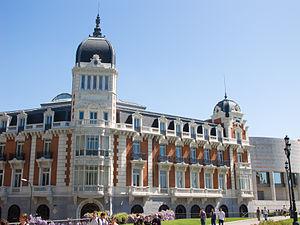
Cette page relate l'Histoire de la production de zinc. Le zinc fut, avec le plomb, le premier métal non-ferreux le plus utilisé par l'Homme, avant la formidable expansion de la production du cuivre et l'expansion très rapide de la production d'aluminium quelques décennies plus tard. Le zinc se trouvant dans la nature exclusivement sous la forme de composés, sa fabrication s'effectue d'abord à partir du carbonate de zinc. Jusqu'à la fin du XVIIIᵉ siècle, le zinc était importé d'Inde et était considéré comme étant très cher. Au XIXᵉ siècle, il se démocratise et trouve des usages dans le bâtiment, en profitant de l'expansion des bassins houillers, car la production de ce métal nouveau exige de quantités considérables de charbon. Entre 1900 et 1956, alors que la production du plomb est multipliée par 2, celle du zinc l'est par 6, et celle du cuivre par 7, même si c'est loin de celle de l'acier, multipliée par 11,7 et surtout de celle de l'aluminium, qui croît dans le rapport de 1 à 432.
La Compagnie royale asturienne des Mines est une société productrice de zinc fondée le 16 mai 1853 est établi à Bruxelles, devant le notaire Florencio Felix Victor Bourdin, la société Société pour la production du zinc en Espagne, avec la présence de Felipe Riera, Marqués de Casa Riera, Adolphe Lesoinne, J. Jules Maximilien Van der Heyden à Hauzeur et Jonathan-Raphaël Bischoffsheim. En plus de ces personnes, sont également partenaires dans la nouvelle société Joaquin Maria Ferrer, les héritiers de Nicolas-Maximilien Lesoinne et les frères Zabala, les propriétaires des forges à Tolosa.